Billy Fiske

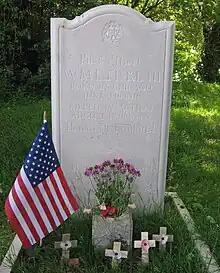
The grave of William Meade Lindsley "Billy" Fiske III

Fiske competed again at the 1932 Winter Olympics at Lake Placid, New York, USA, where he carried the United States' flag at the opening ceremony. The format of the race was altered to a four-man team, but again Fiske and his team-mates, Clifford Gray, Eddie Eagan, and Jay O'Brien took gold.